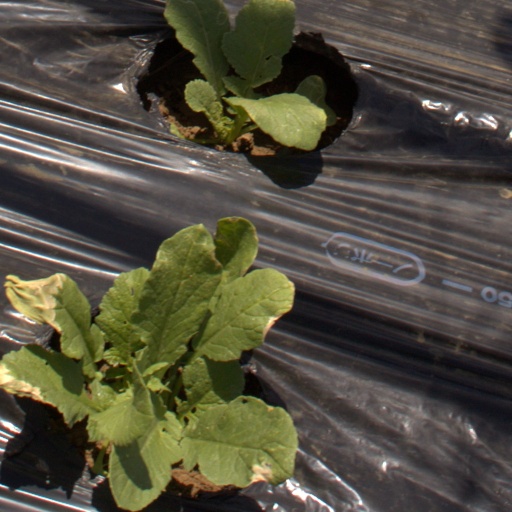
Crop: Jerusalem artichoke